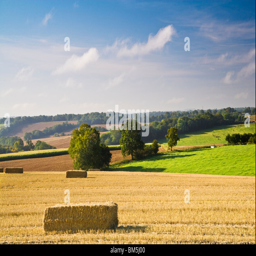
view over fields of hay bales